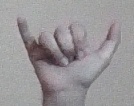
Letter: ya